Solar power in Israel

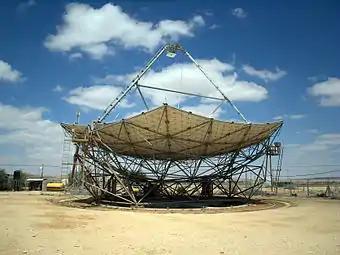
The world's largest solar energy dish is located at Ben Gurion National Solar Energy Center

The National Solar Energy Center was founded in 1987 by the Ministry of National Infrastructures, and is part of Ben-Gurion University of the Negev. In 2007, David Faiman, the center's director, announced that the center had entered into a project with Zenith Solar to create a home solar energy system that uses a 10-square meter reflector dish. In testing, the concentrated solar technology proved to be up to five times more efficient than standard flat photovoltaic silicon panels, which would make it almost as cheap as oil and natural gas. A prototype ready for commercialization achieved a concentration of solar energy that was more than 1,000 times greater than that from standard flat panels. According to Faiman, who led the Israeli team that developed the technology, 10% of Israel's population (1,000 megawatts) could live on the energy from 12 square kilometers of land.